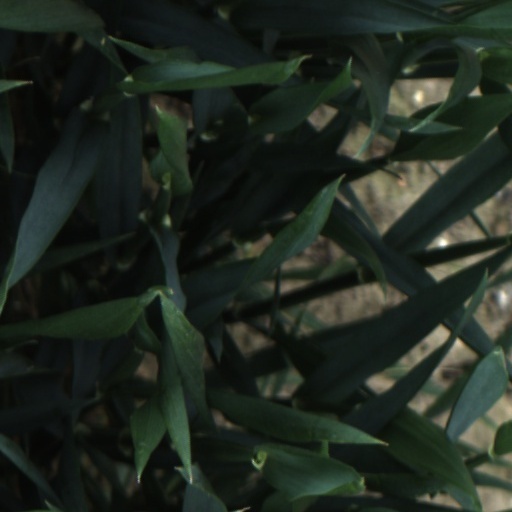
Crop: wheat